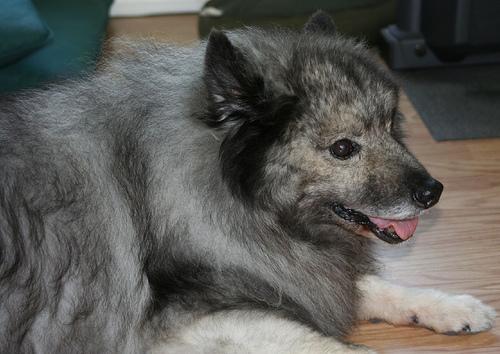
Breed: keeshond